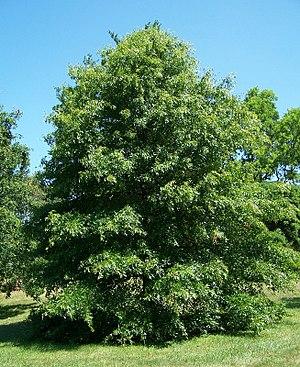
Le Chêne des marais ou Chêne à épingles est un arbre de la famille des Fagaceae originaire de l'Est des États-Unis d'Amérique et du Canada.